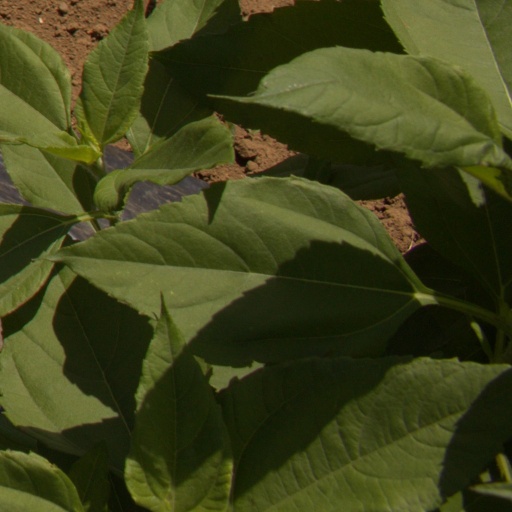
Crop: Jerusalem artichoke